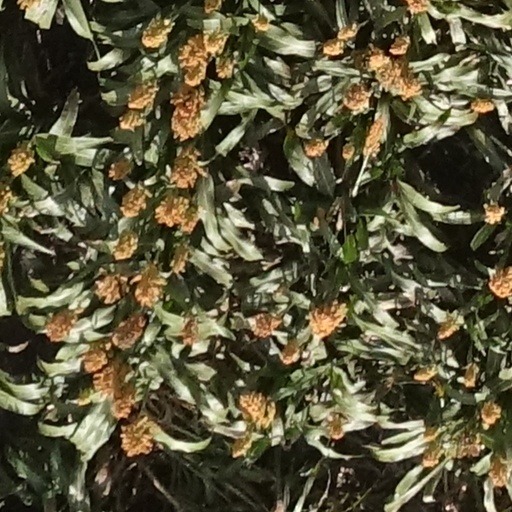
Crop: sorghum